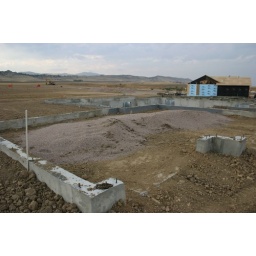
At the front is our garage. The house in the framing stage is our neighbor two doors down.